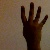
The image shows a hand gesture representing the number 4 in Indian Sign Language.